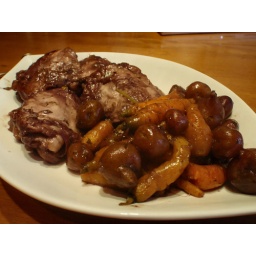
Braised chicken in red wine and juniper with baby carrots and potatoes